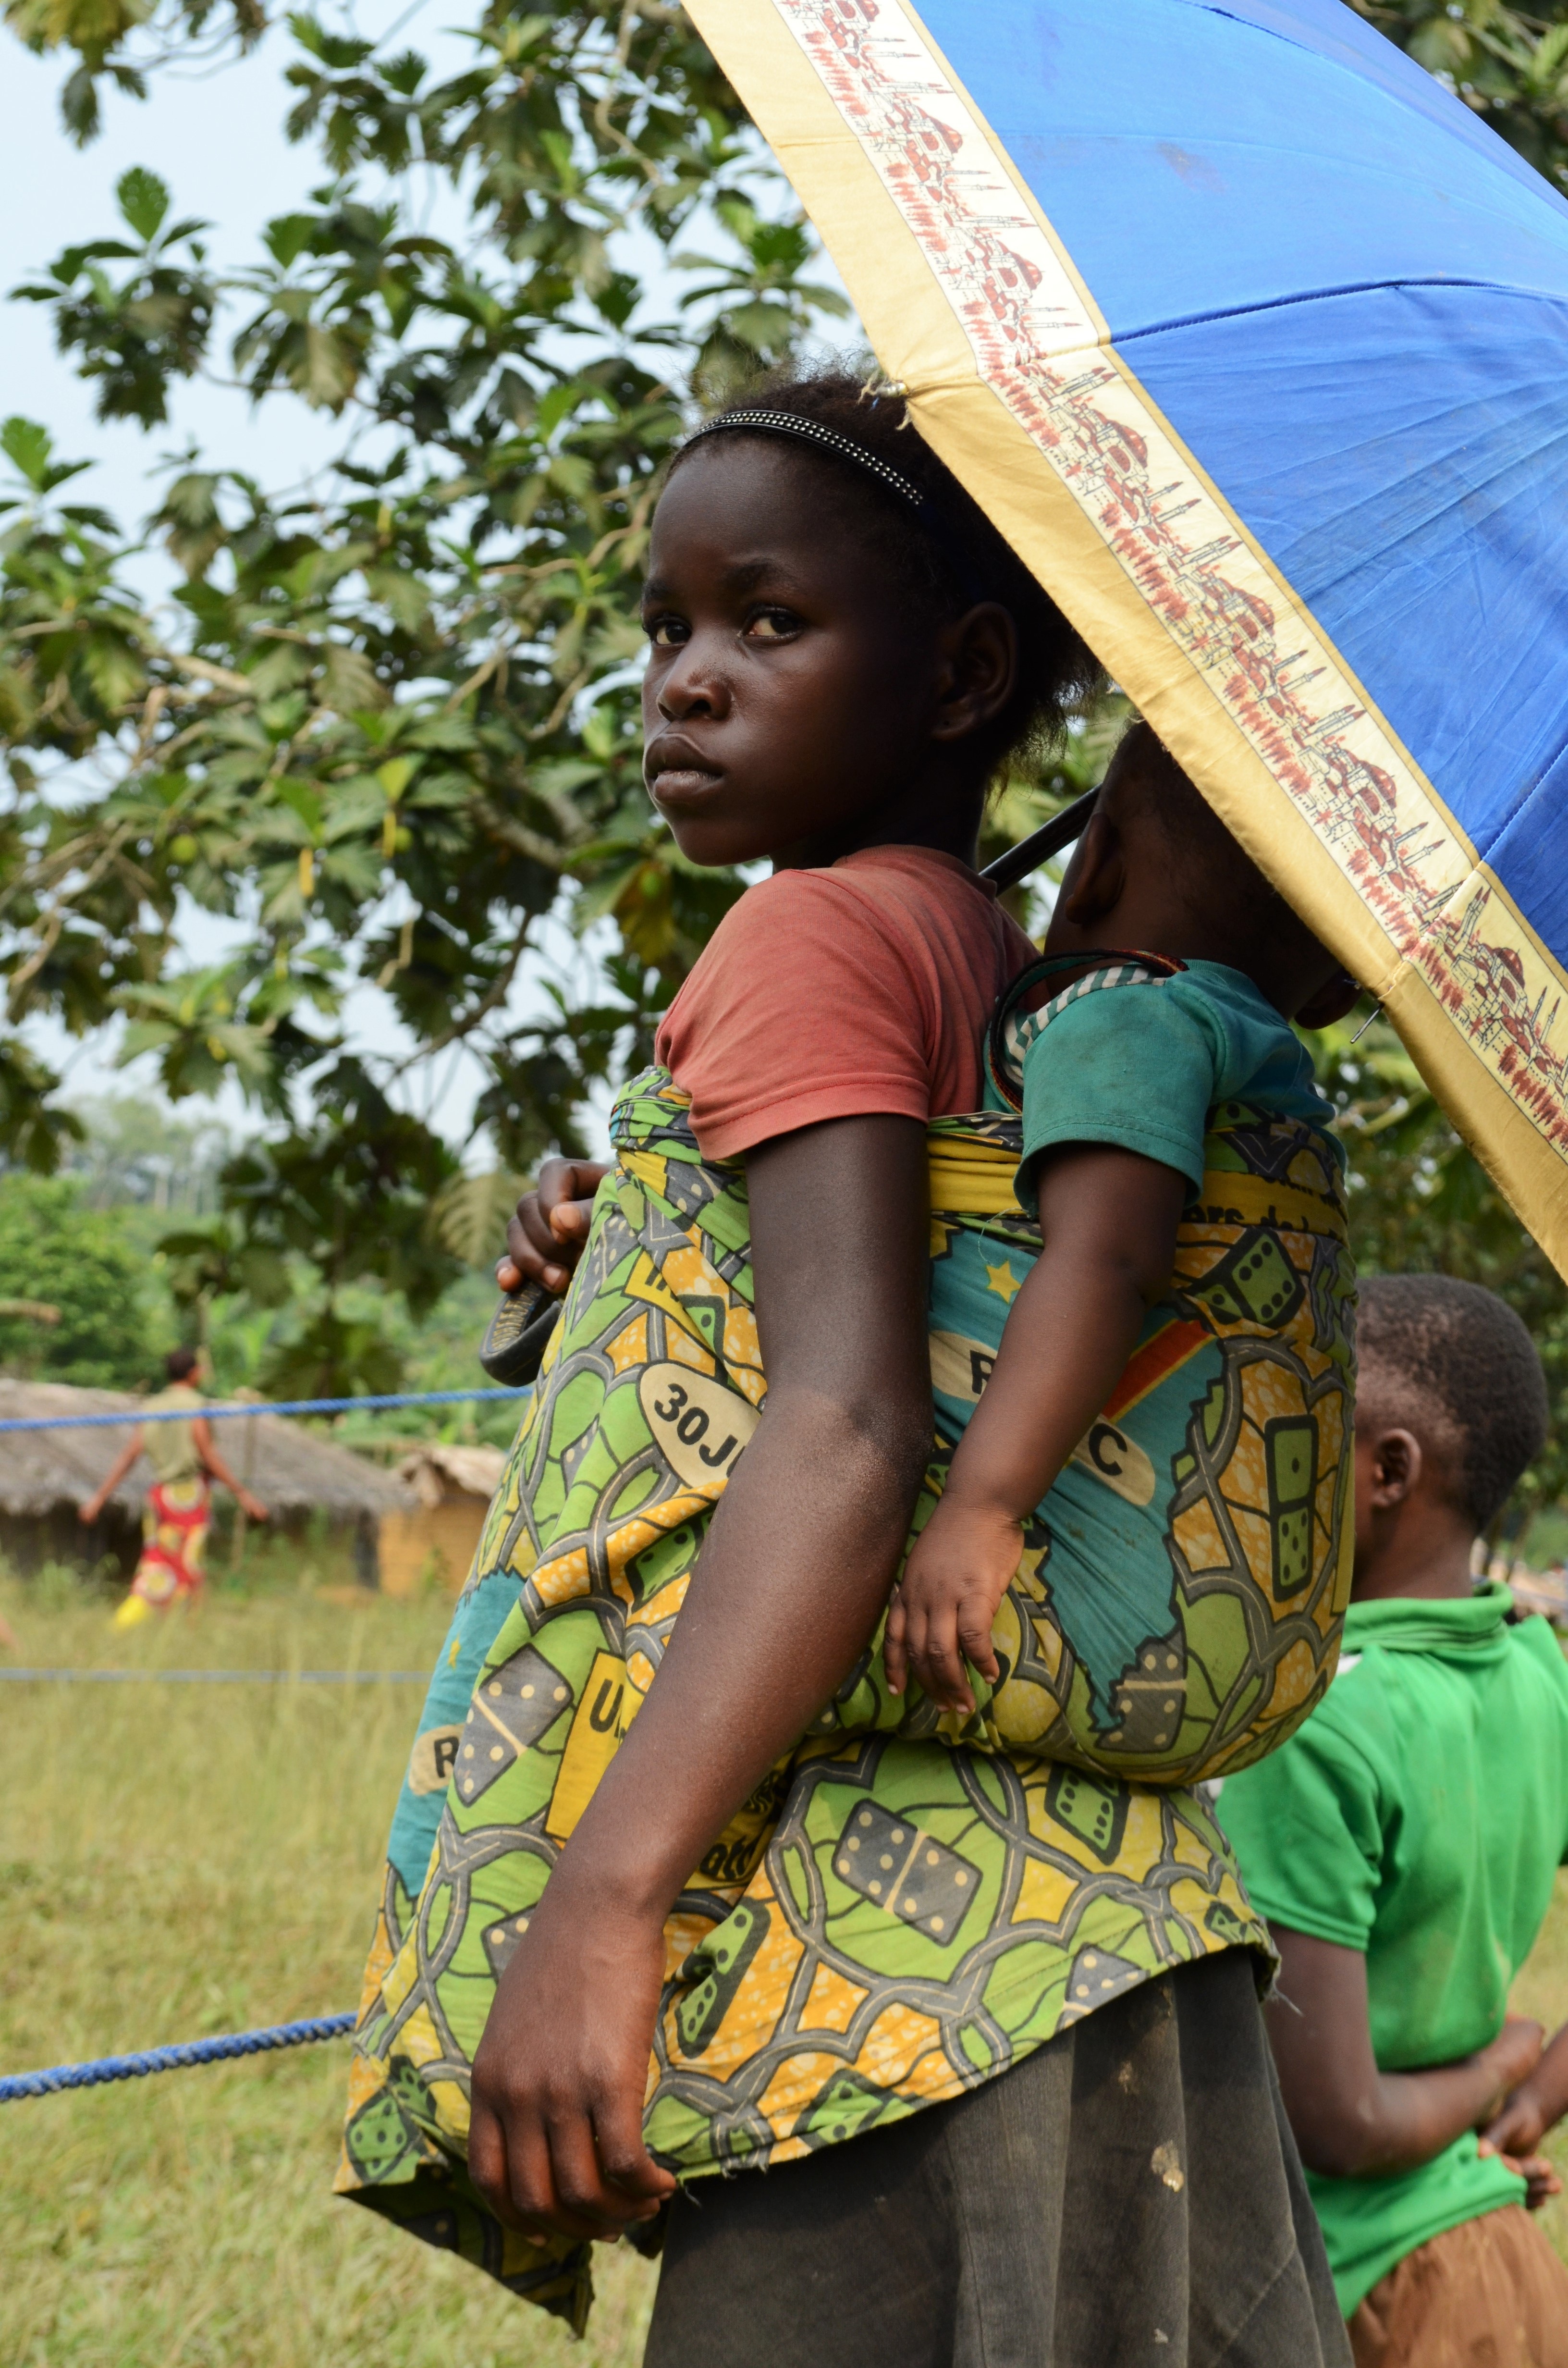
person, people, spring, green, color, africa, child, tribe, congo, little girl, young child, humanitarian aid, big sister, rdc